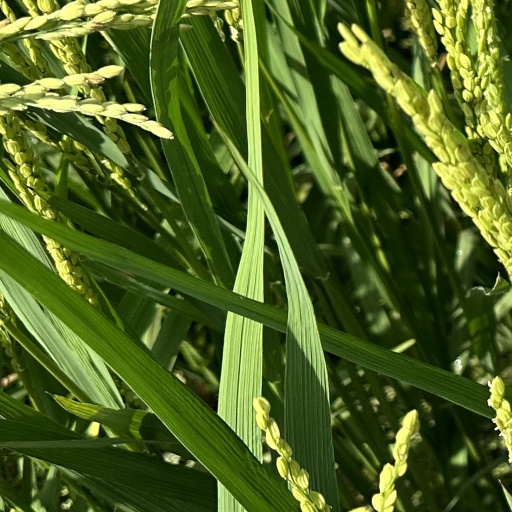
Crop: rice